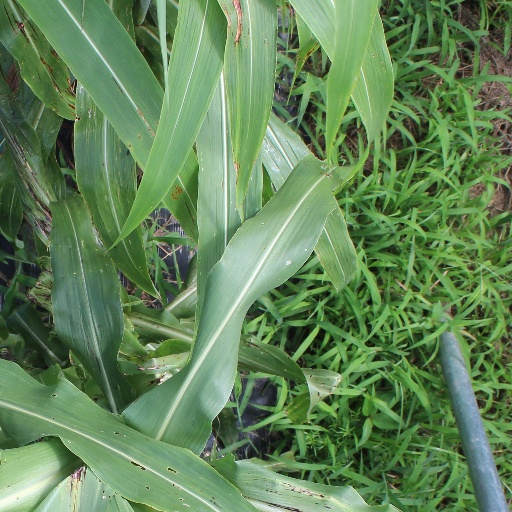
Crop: sorghum